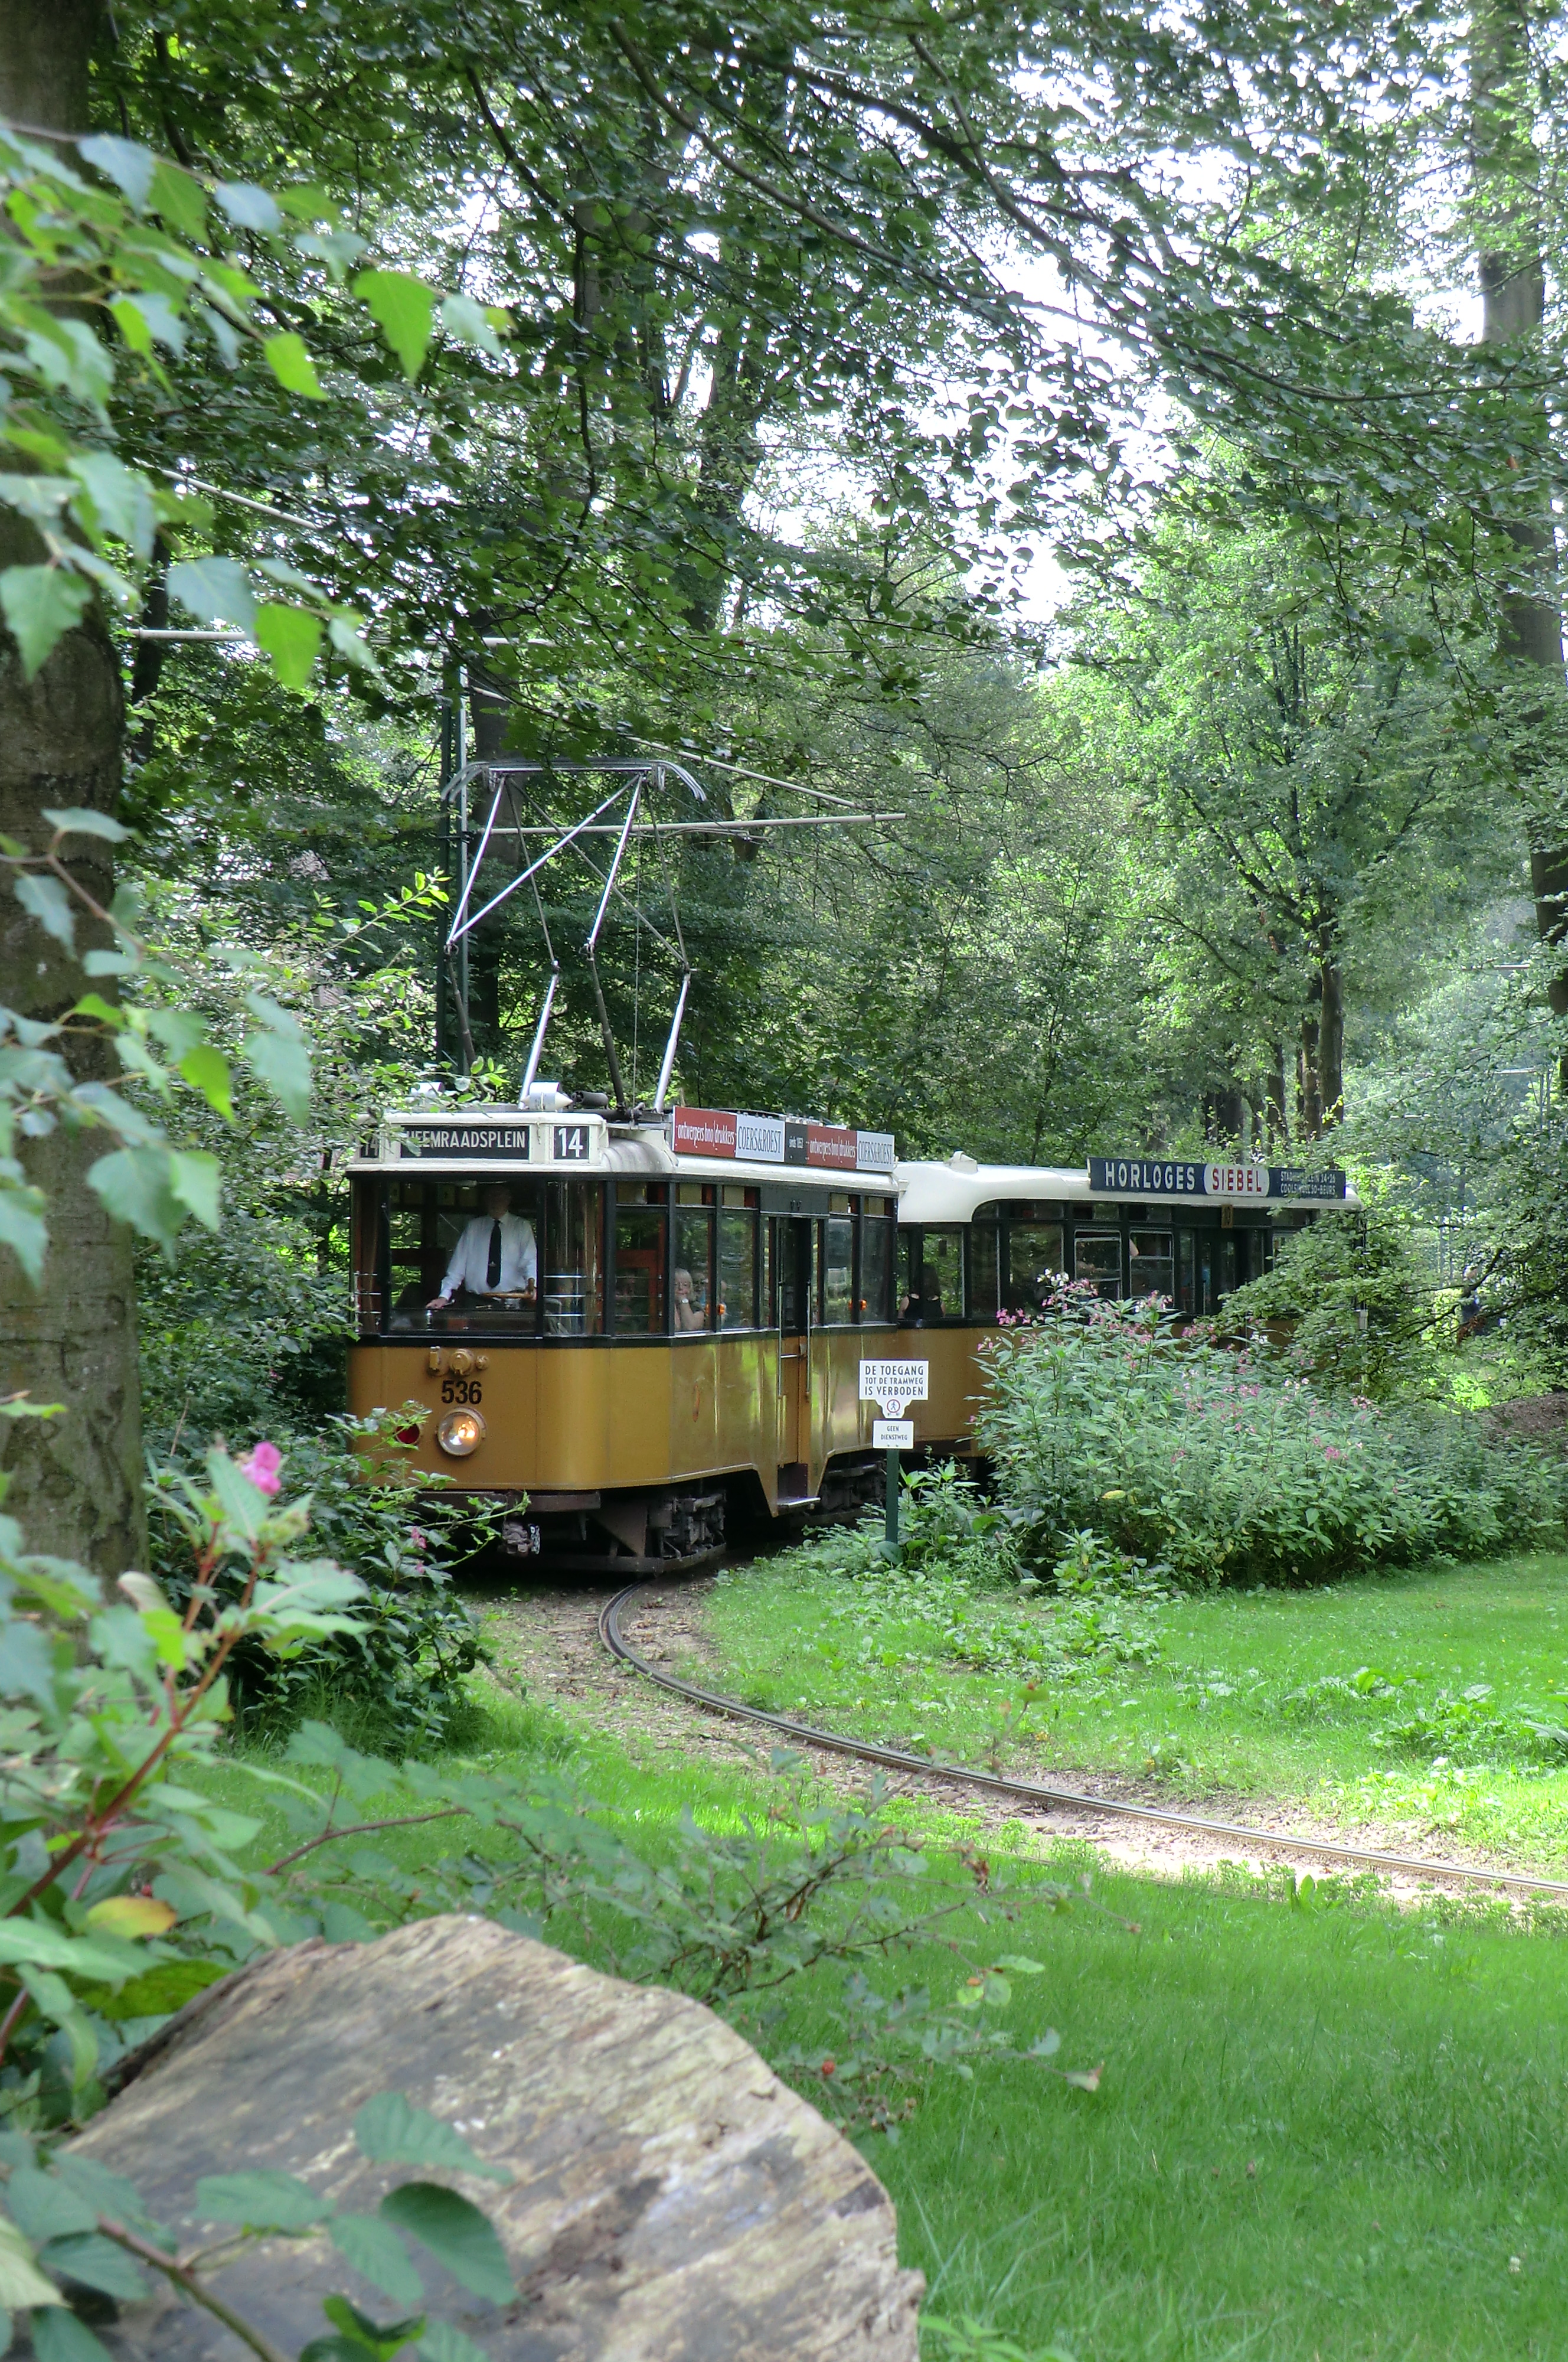
tram, museum, arnhem, plant, tree, transport, rolling stock, rainforest, woodland, forest, house, train, jungle, landscape, rail transport, grass, old growth forest